Leonard Nimoy

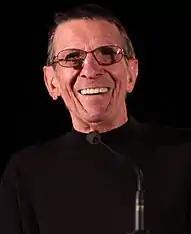

Nimoy was long active in the Jewish community, and could speak and read Yiddish. In 1997, he narrated the documentary "A Life Apart: Hasidism in America", about the various sects of Hasidic Orthodox Jews. In October 2002, Nimoy published "The Shekhina Project", a photographic study exploring the feminine aspect of God's presence, inspired by Kabbalah. Reactions have varied from enthusiastic support to open condemnation. Nimoy said objections to Shekhina did not bother or surprise him, but he smarted at the stridency of the Orthodox protests, and was saddened at the attempt to control thought.